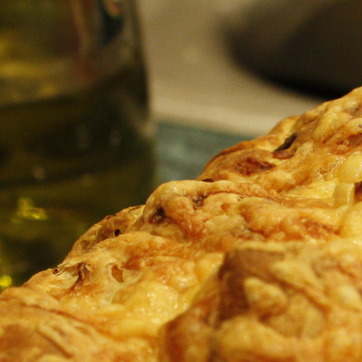
Material: metal